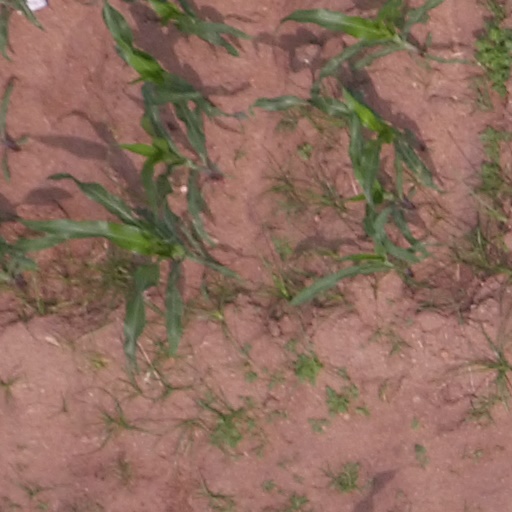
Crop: maize; corn